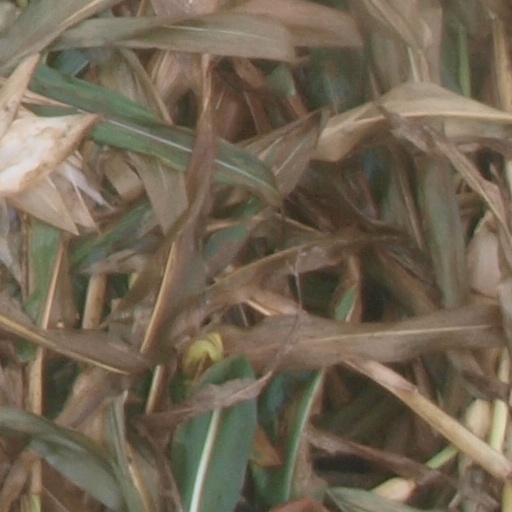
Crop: maize; corn